Myrrh

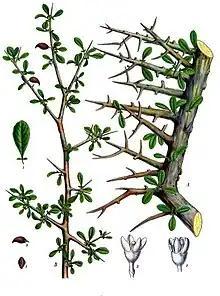
"Commiphora myrrha" tree, one of the primary trees from which myrrh is harvested

When a cut on a tree penetrates through the bark and into the sapwood, the tree secretes a resin. Myrrh gum, like frankincense, is such a resin. Myrrh is harvested by repeatedly cutting the trees to bleed the gum, which is waxy and coagulates quickly. After the harvest, the gum becomes hard and glossy. The gum is yellowish and may be either clear or opaque. It darkens deeply as it ages, and white streaks emerge.